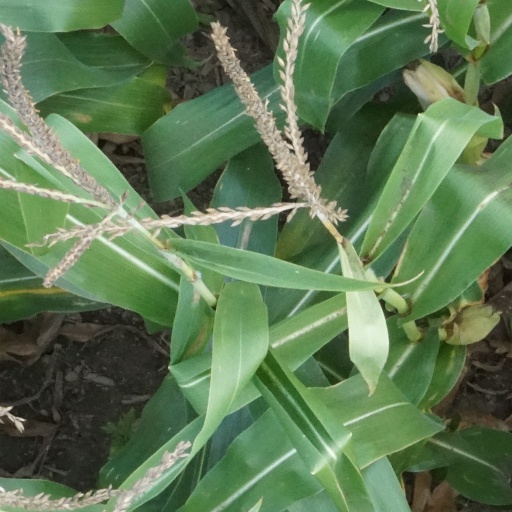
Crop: maize; corn